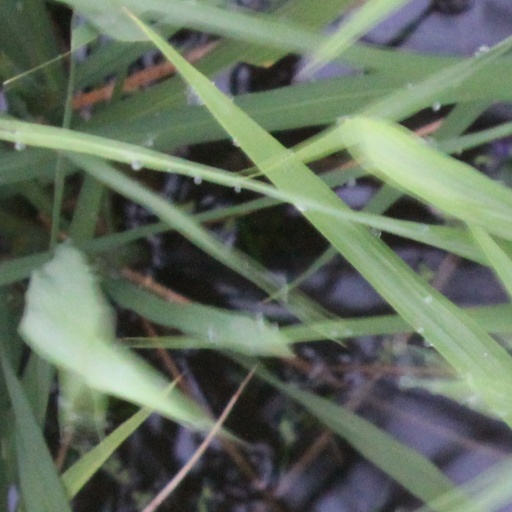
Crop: rice